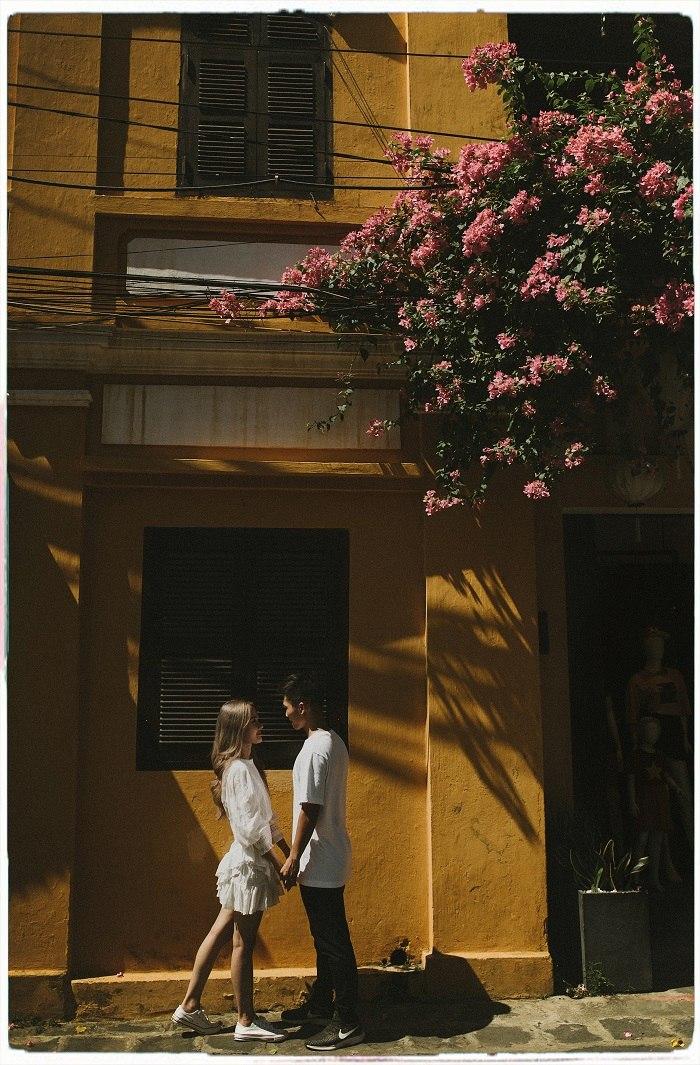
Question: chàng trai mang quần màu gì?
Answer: chàng trai mang quần màu đen